The Four Seasons discography

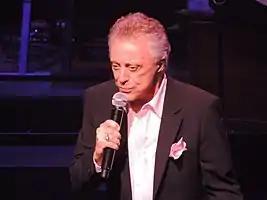
Frankie Valli

This is a list of singles and some albums recorded and released by Frankie Valli and/or The Four Seasons in their various guises since 1953. This list includes only commercially released singles on which Valli or some configuration of the group was credited with performing or producing. Promotional-only releases and extended play records (EPs) are omitted from this list.